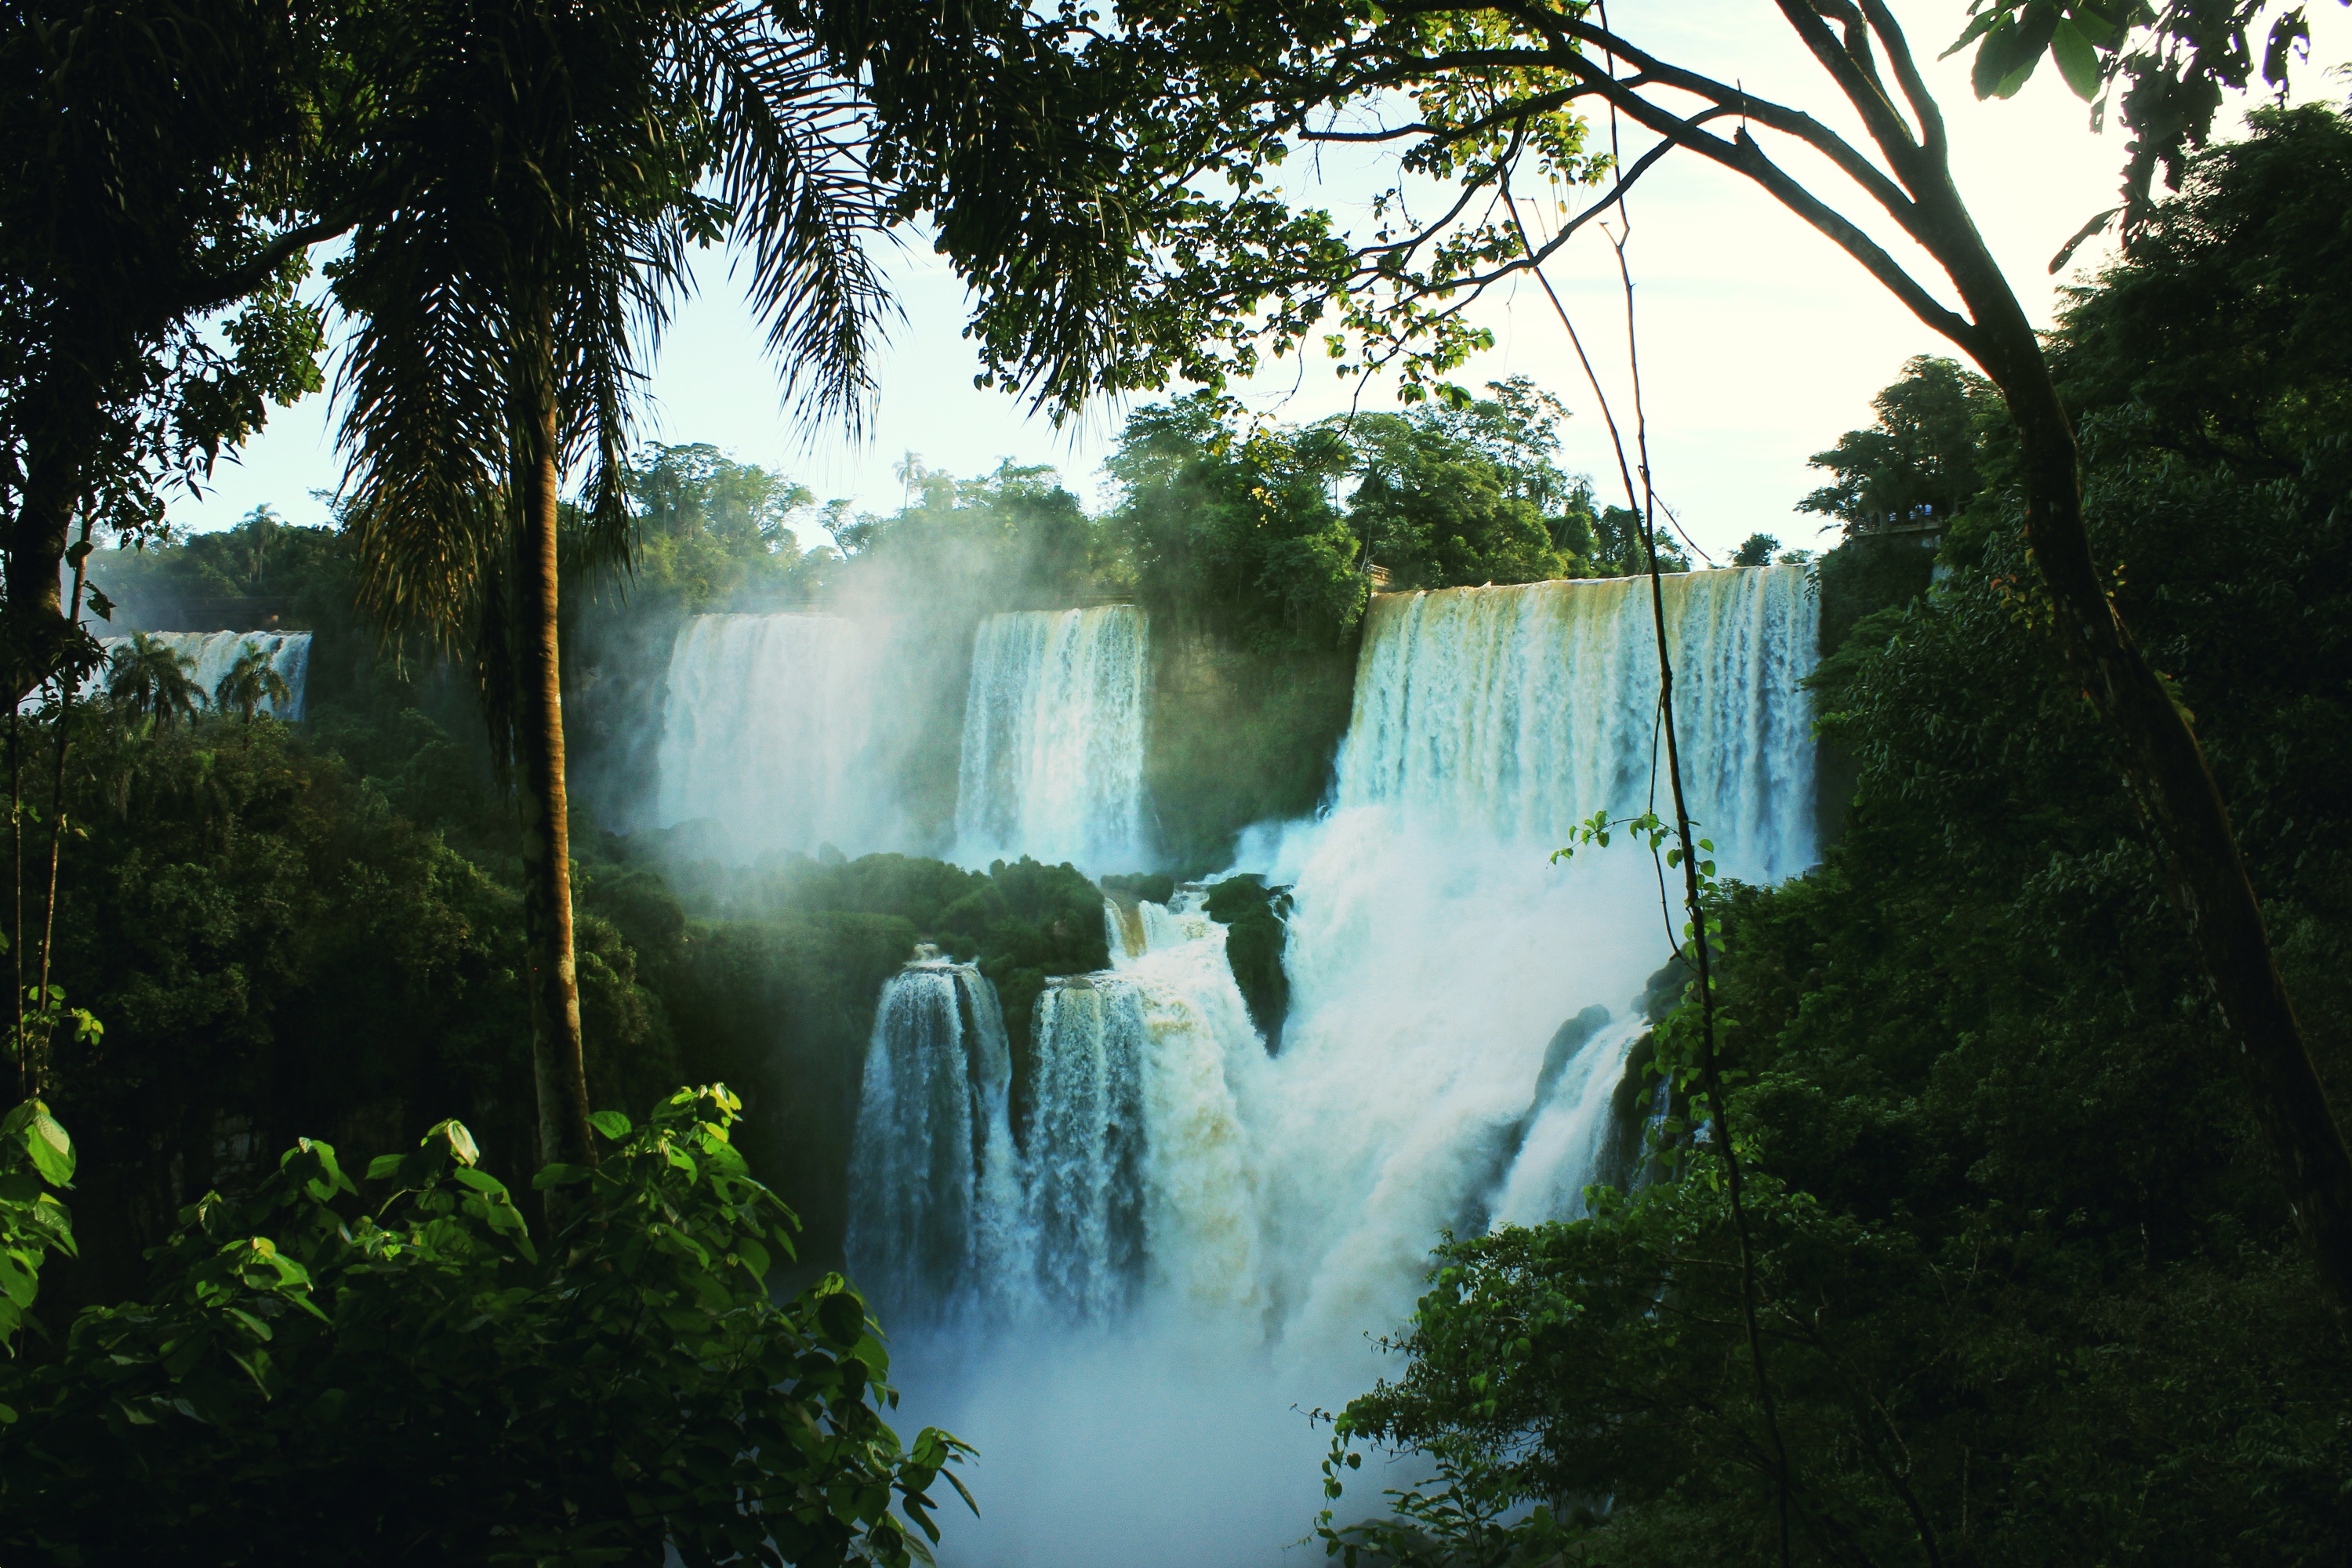
tree, water, nature, forest, waterfall, jungle, tropical, body of water, rainforest, wasserfall, water feature, watercourse, atmospheric phenomenon